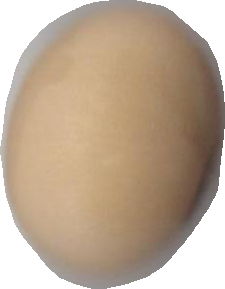
Variety: Anjasmoro